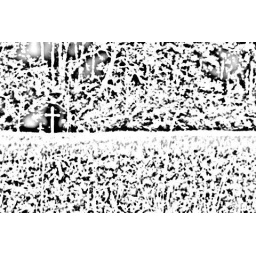
church- cross in field copy.